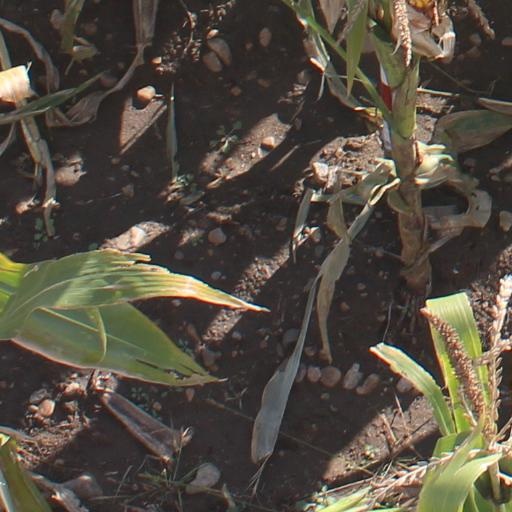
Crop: maize; corn